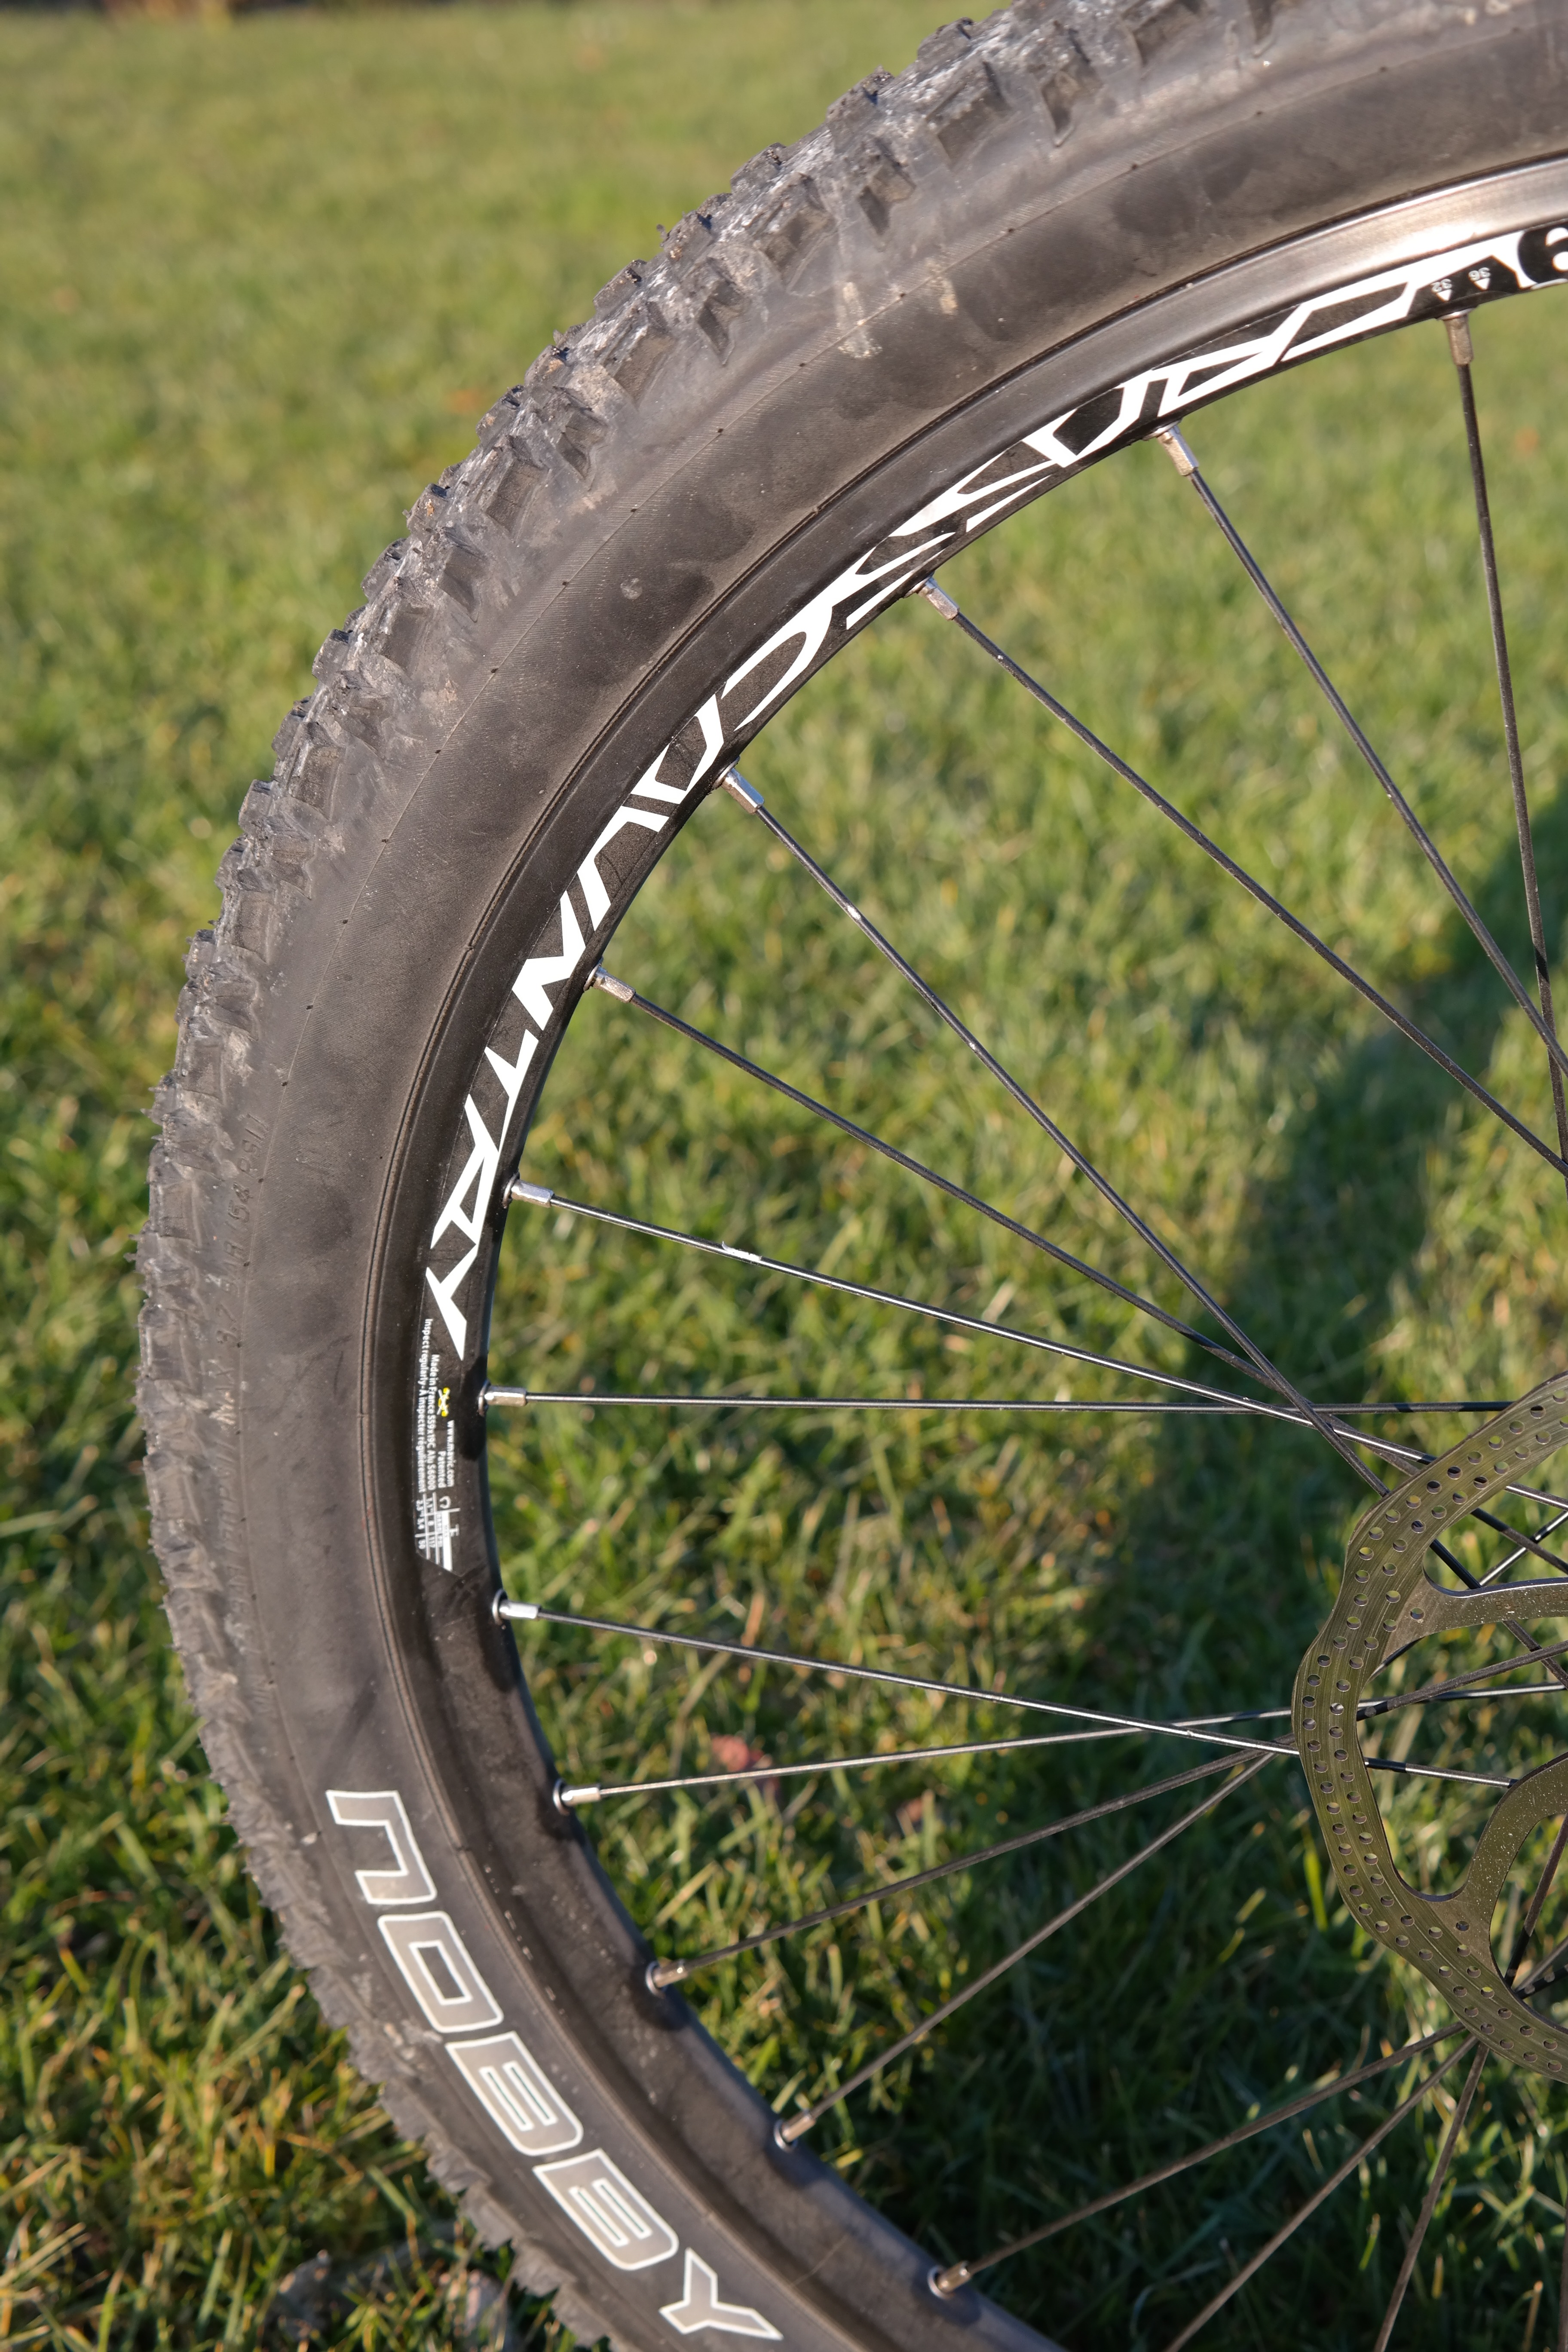
wheel, bicycle, bike, tunnel, vehicle, spoke, soil, tire, sports equipment, mountain bike, spokes, rim, mature, bicycle wheel, bicycle part, cyclo cross bicycle, automotive tire, road bicycle, racing bicycle, mountain bike tyres, easy to grip